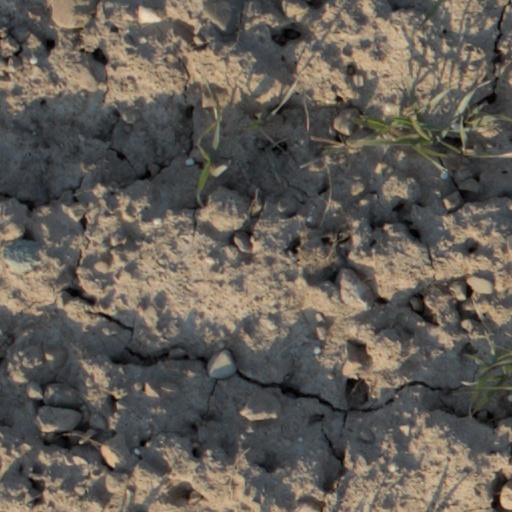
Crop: wheat